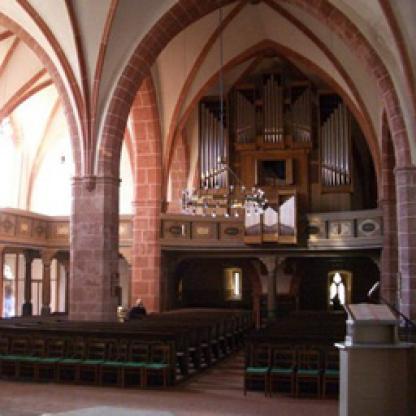
Scene: Indoor